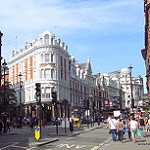
Scene: Outdoor